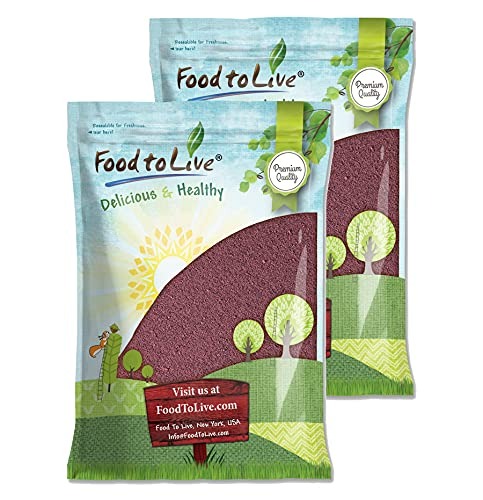
Item Name: Mulberry Fruit Powder, 18 Pounds - Made from Raw Dried Berries, Unsulfured, Vegan, Bulk, Great for Baking, Juices, Smoothies, Yogurts, Instant Breakfast Drinks, No Sulphites, Contains Maltodextrin
Bullet Point 1: ✔️ PREMIUM QUALITY, RAW, VEGAN & KOSHER: Mulberry Powder by Food to Live is of Premium Quality, 100% Raw, Kosher, Vegan and Unsulphured.
Bullet Point 2: ✔️ MADE FROM WHOLE BERRIES: Unlike Mulberry Juice Powder, our Mulberry Powder is made from entire fresh Black Mulberries, meaning it contains most of the nutrients these berries carry including fiber and protein.
Bullet Point 3: ✔️ HIGHLY NUTRITIOUS, SOURCE OF ANTIOXIDANTS: Black Mulberries Powder is an outstanding source of Vitamins C and K, polyphenols, flavonoids, and anthocyanins - potent antioxidants as well as essential minerals including Magnesium, Potassium, Calcium, and Iron.
Bullet Point 4: ✔️ GREAT FOR DRINKS, VERSATILE USES: Mulberries Powder is a versatile ingredient that you can add to protein shakes, cocktails, lemonades, and smoothies. Besides, you can sprinkle it over oatmeal, yogurt, and ice creams.
Bullet Point 5: ✔️ AMAZING FOOD COLORING & PASTRY INGREDIENT: Black Mulberry Powder will color your foods into a beautiful deep purple hue. Use it when baking colorful cakes, cookies, muffins, making cream fillings, icings, and desserts.
Product Description: Want to add Mulberry flavor to your smoothies or pastries but it’s hard to find fresh berries in your local store? This is when Food to Live’s Mulberry Powder comes in handy. It is made by drying entire Black Mulberries and turning them into powder that is convenient to store and use. This Mulberry Powder is of Premium Quality, Vegan, Raw, and Kosher. Mulberry Powder Benefits and Nutritional Profile Black Mulberries are highly valued for their great content of vitamins. To begin with, Powdered Mulberries contain decent amounts of Vitamins C and K in addition to dietary fiber and plant protein. Further, Mulberry Powder is packed with flavonoids, polyphenols, and anthocyanins - powerful antioxidants that fight free radicals. It is also a source of various essential minerals such as Potassium, Calcium, Iron, and Magnesium. Uses Of Mulberry Powder Our Mulberry Powder has a deep purple color and a tangy-sweet flavor similar to fresh Black Mulberries. Its uses are super versatile and can be incorporated into many sweet and savory recipes. How to dissolve Mulberry Powder easily? Just use warm liquid and mix it well. Mulberry Powder is an amazing addition to beverages: protein shakes, cocktails, smoothies, and lemonades. Besides, this ingredient will enhance the taste and nutritional value of your ice cream, oatmeal, morning cereals, and yogurt. Apart from that, use our best Mulberry Powder as natural food coloring agent to color your baked goodies, desserts, and icings instead of artificial food dyes. Storage Tips Store Mulberry Powder in a cool dry place away from direct sunlight. It’s important to keep Mulberry Powder bulk in a container that closes tightly, so no humid air can get inside.
Value: 288.0
Unit: Ounce

Price: 227.48